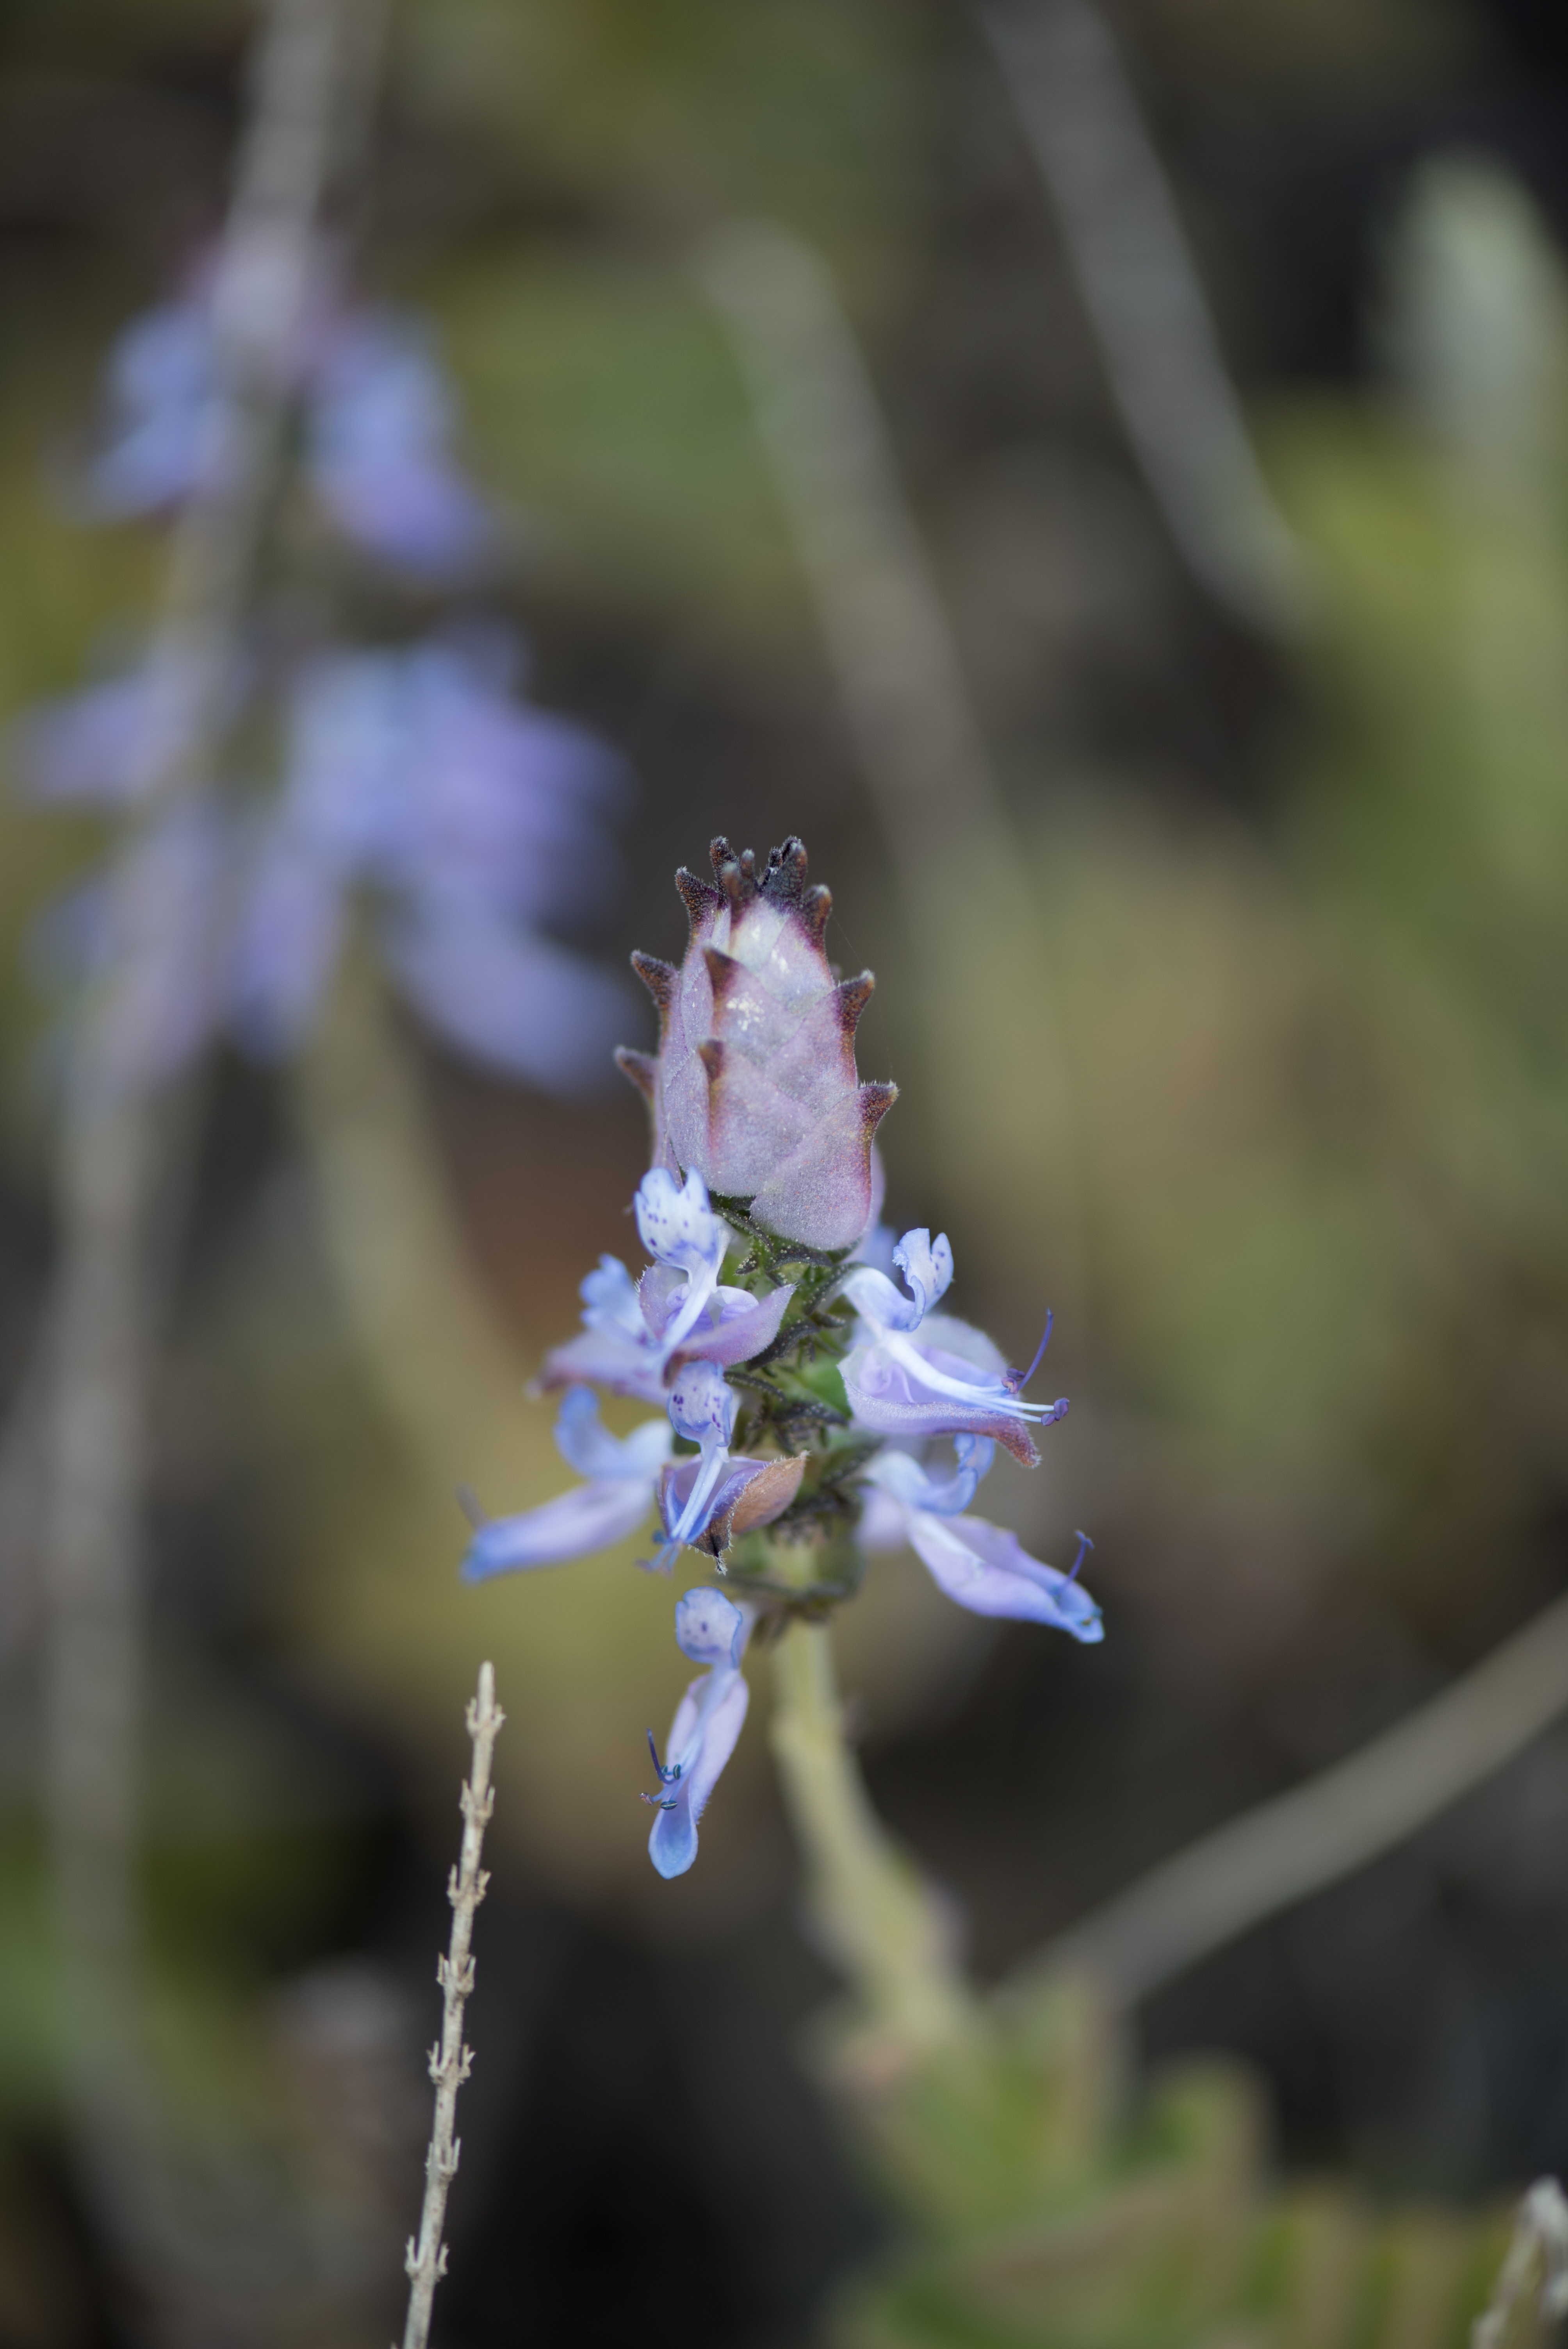
nature, blossom, plant, photography, leaf, flower, frost, spring, herb, botany, garden, flora, botanical, plants, wildflower, flowers, close up, beauty, beautiful, flowerpot, flowering, macro photography, flowering plant, land plant